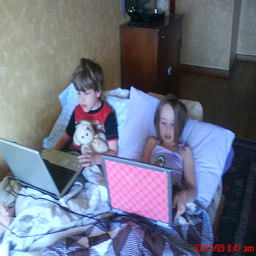
Two young children sit in bed and play on computers.
Two kids laying in bed with their laptops.
Two small kids are laying in bed with laptops open.
Two children are lying in bed using laptops.
Two preteens use their laptops on a rollaway bed